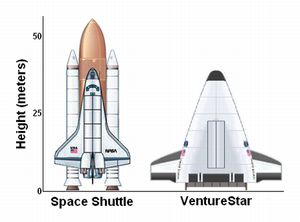
VentureStar est un projet de système de lancement réutilisable monoétage proposé par Lockheed Martin. Cet avion spatial automatique, sans pilote entièrement réutilisable doit permettre le lancement de satellites en orbite à une fraction du coût des autres systèmes de lancement notamment de la navette spatiale américaine. Bien que le cahier des charges porte sur un avion destiné à transporter du fret en orbite, il peut éventuellement transporter des passagers à la place du fret.